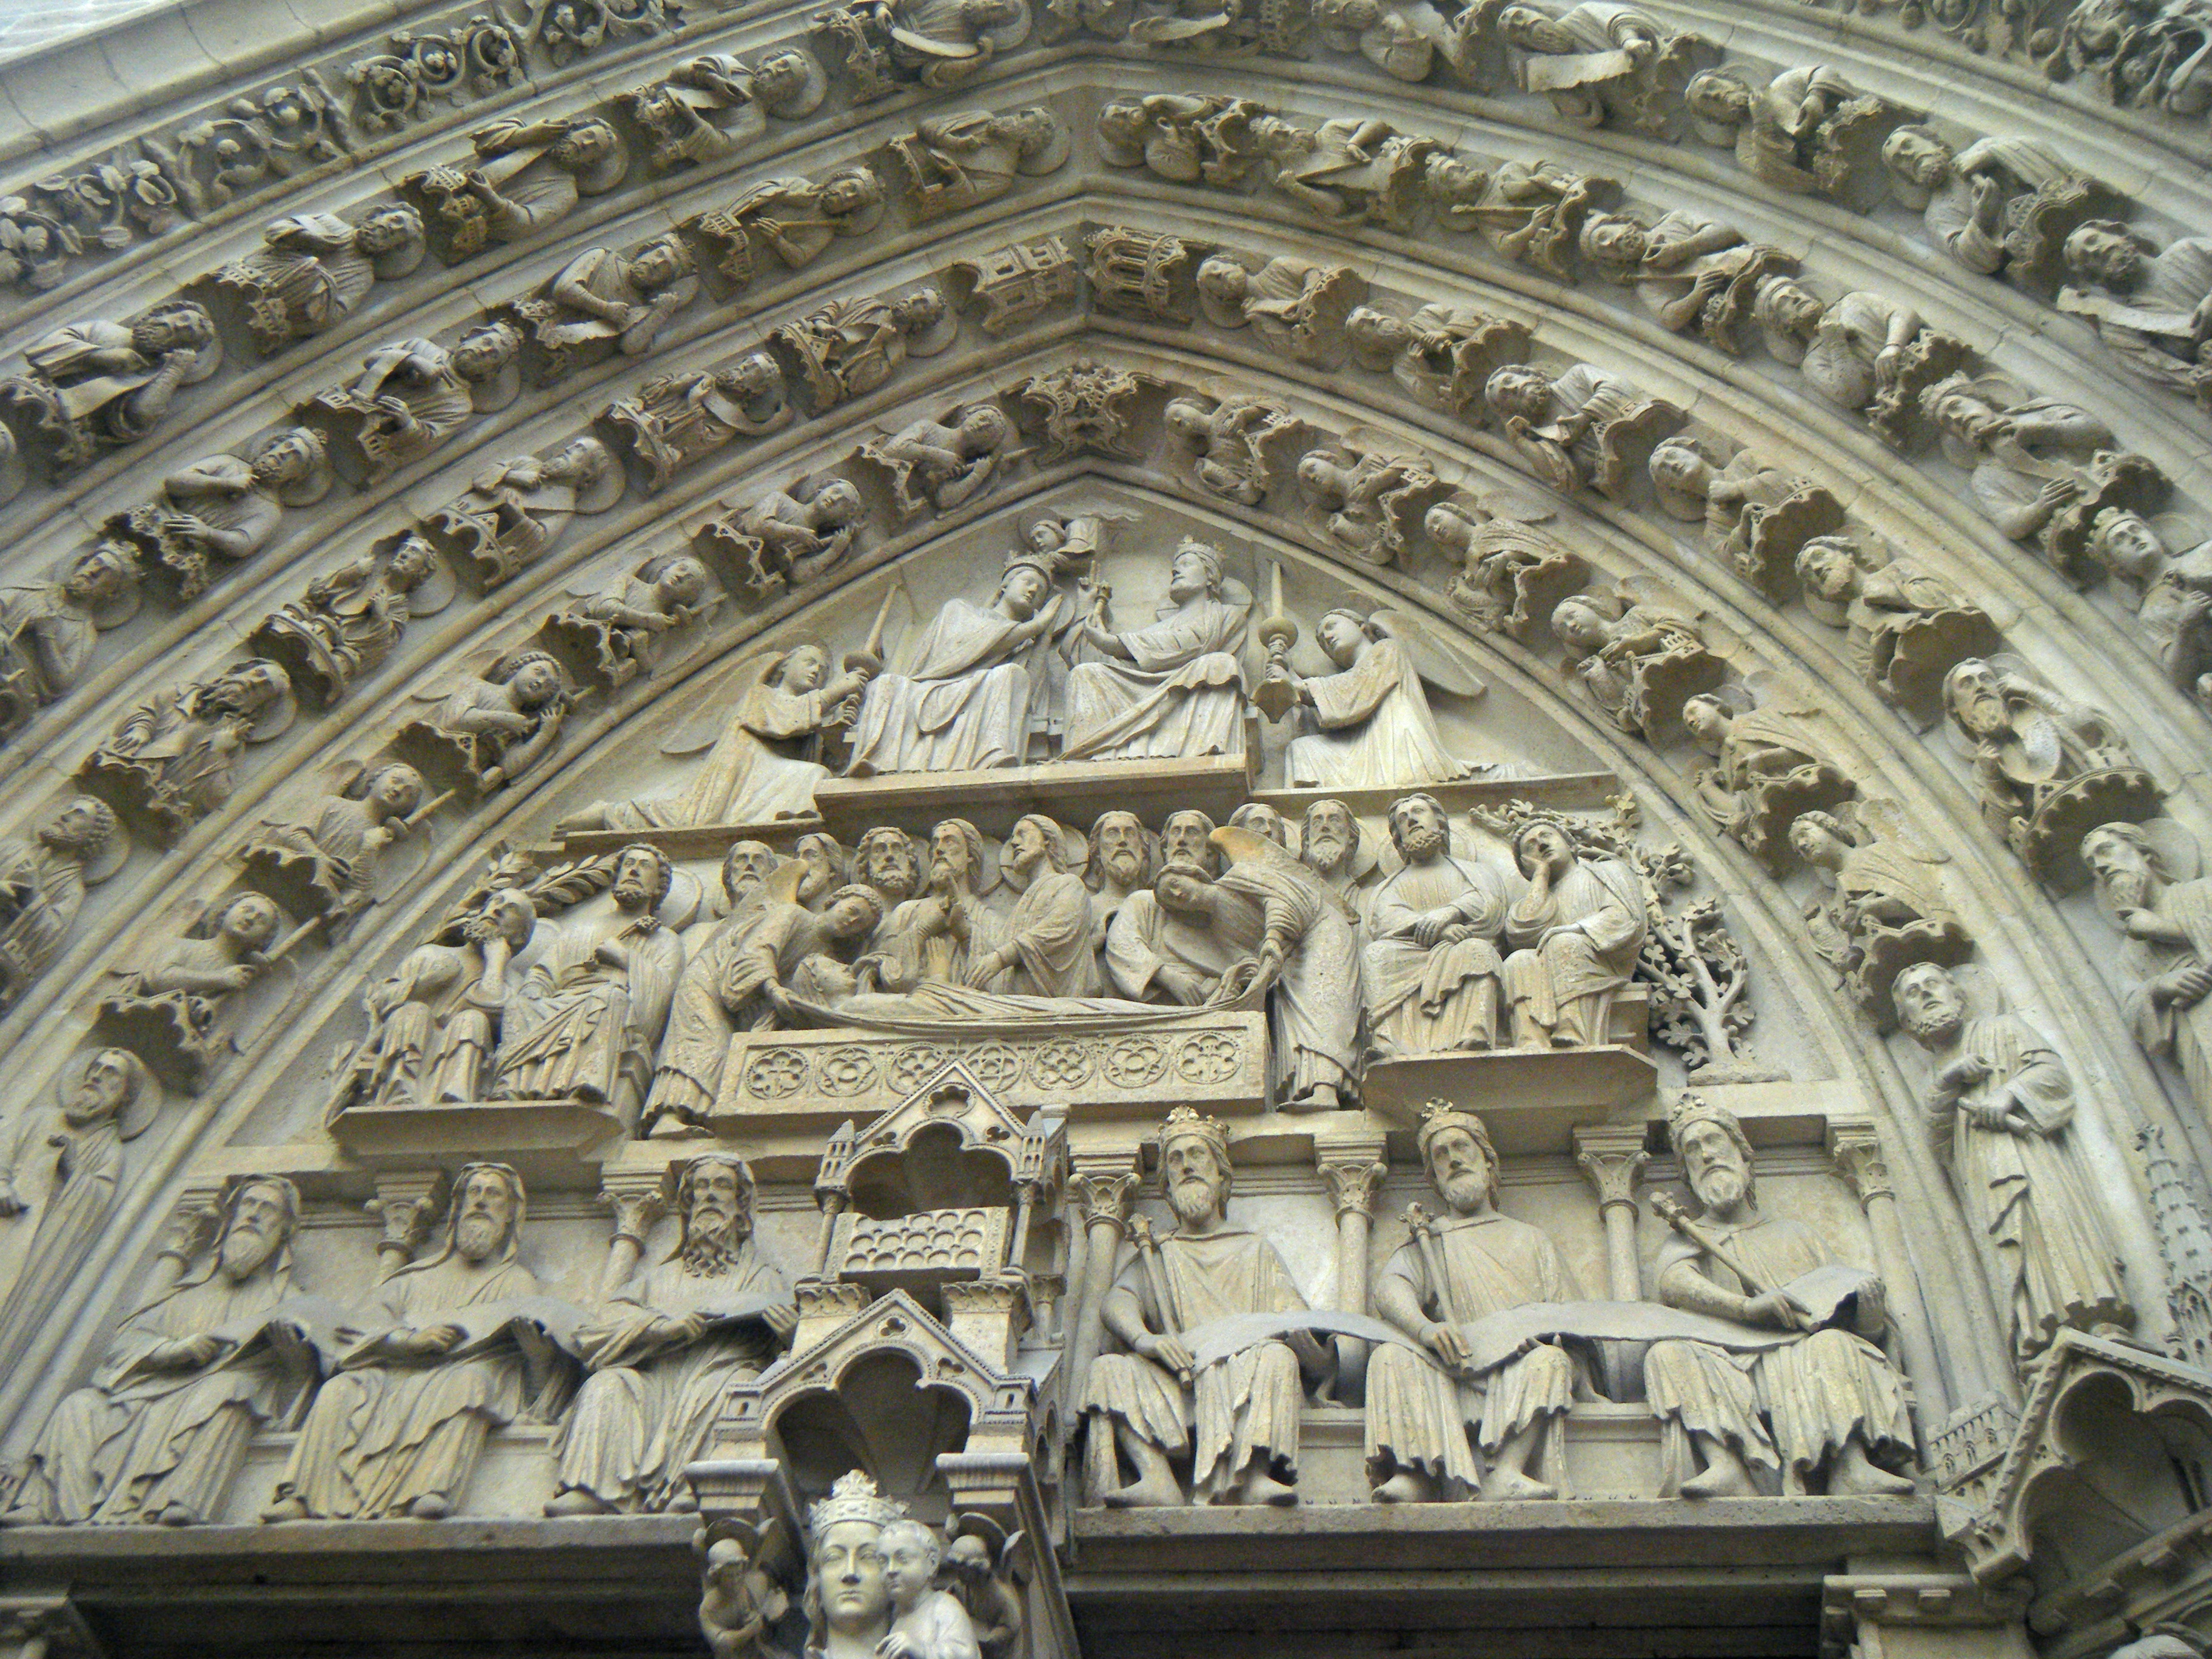
architecture, building, palace, paris, stone, monument, france, arch, tower, religion, facade, church, cathedral, object, tourism, gothic, place of worship, baptistery, sculpture, tour, temple, statues, synagogue, basilica, dome, saints, kings, sacred building, ornaments, decorating, characters, notre dame, sacral, stone carving, the basilica, ancient history, byzantine architecture